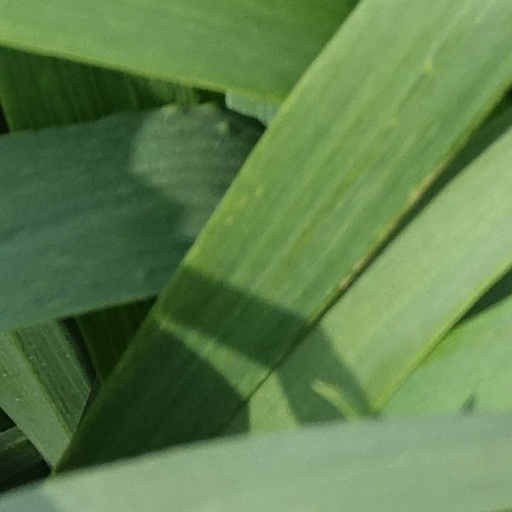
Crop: wheat